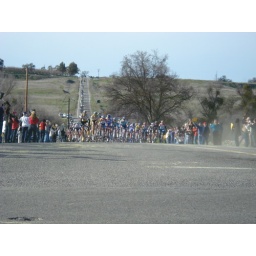
The riders have just come from a grueling ride over the mountains and are crossing the San Joaquin river bridge.